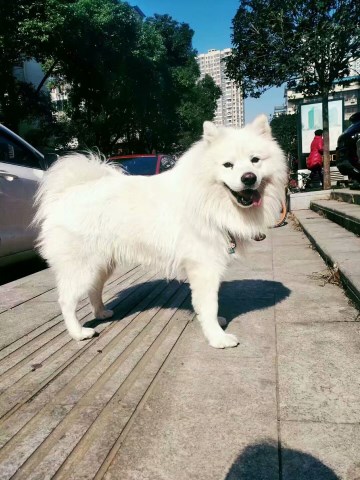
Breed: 2192-n000088-Samoyed